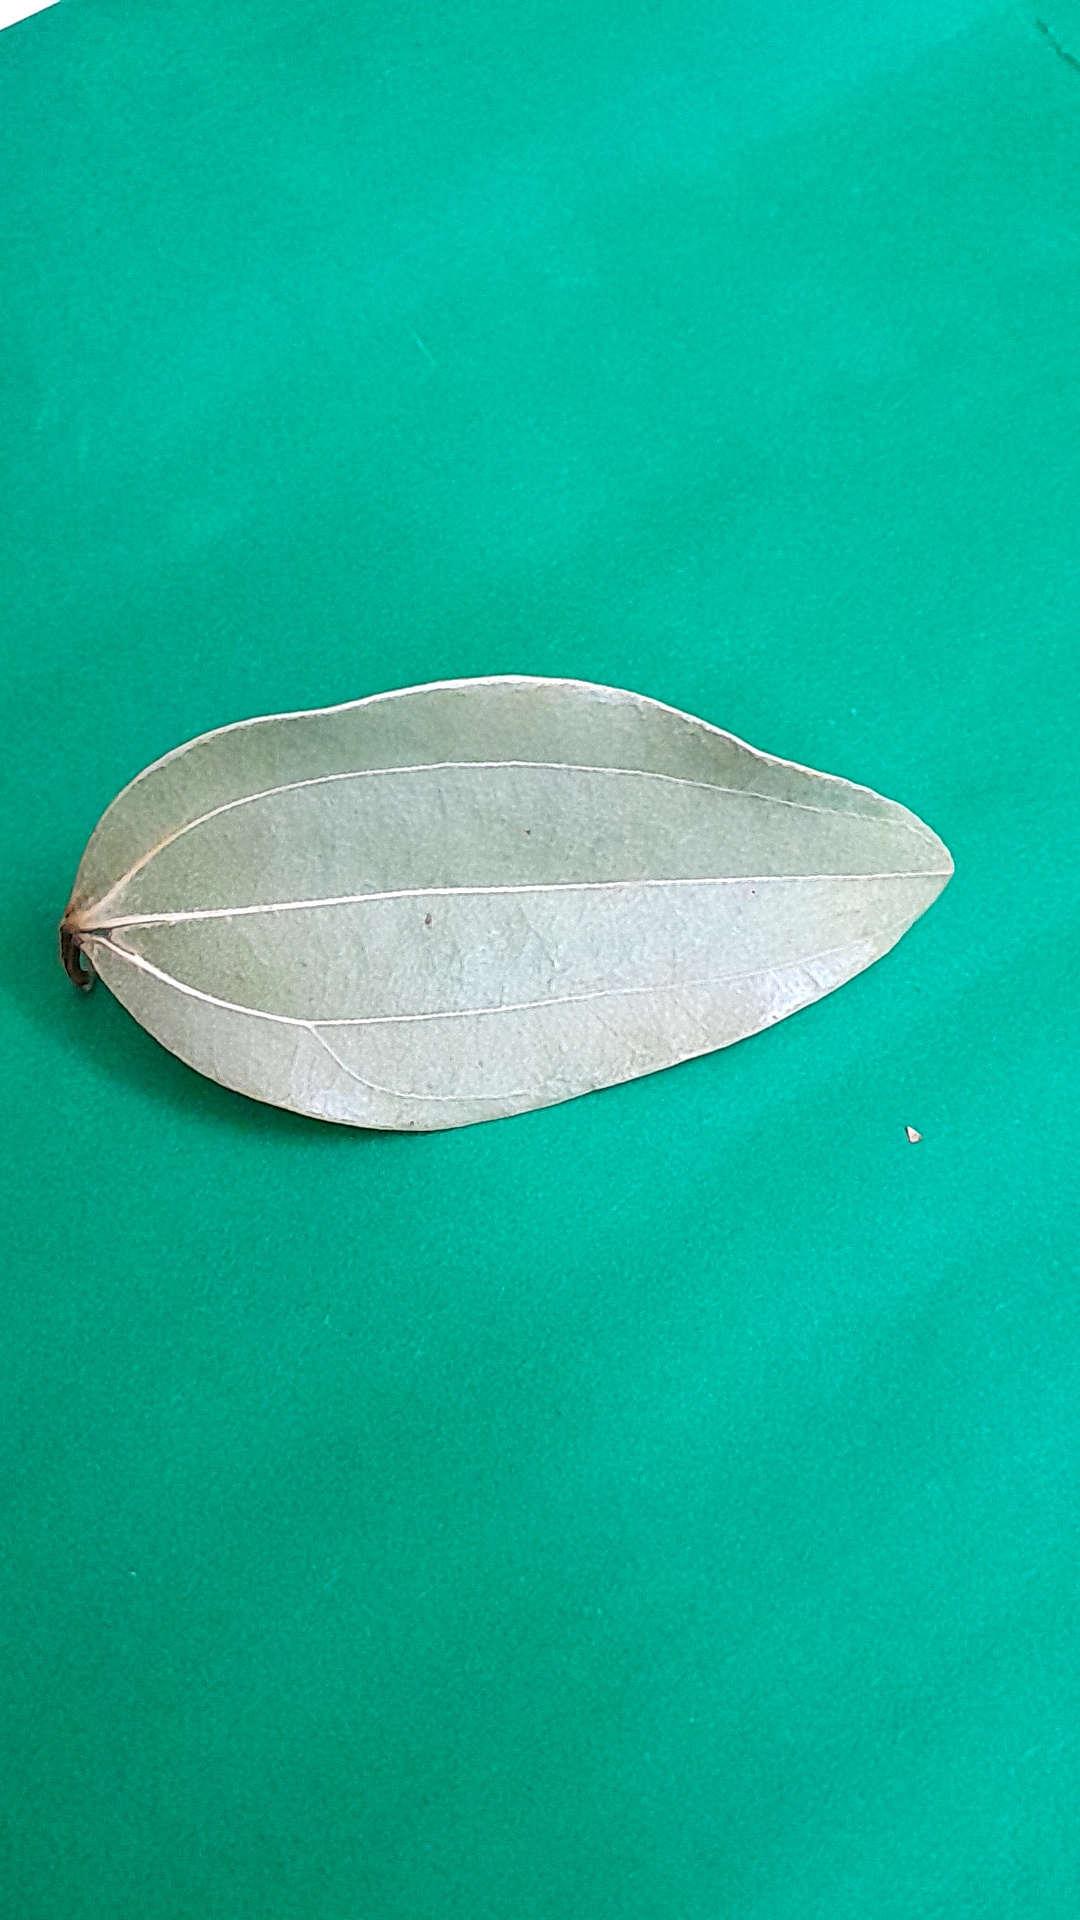
Label: Dry Leaf